Rosie Napravnik

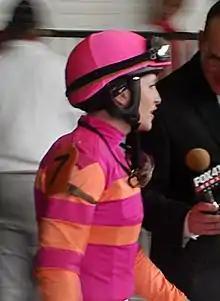
Napravnik at the 2011 Kentucky Derby

In 2012 Napravnik became the first woman jockey to win the Kentucky Oaks, riding Believe You Can. The race was also her first Grade I win. She then rode in the Belmont Stakes for the first time, finishing fifth aboard Five Sixteen. Later that year, she won the Breeders' Cup Juvenile aboard Shanghai Bobby, becoming only the second woman jockey to win a Breeder's Cup race. She received one minor injury in 2012: a non-displaced fracture of her toe, obtained when her horse hit the side of the starting gate at Saratoga. She finished the race and returned to ride the next day. She ended the year ranked 8th in national earnings, winning $12,451,713, which surpassed the earnings and national placing record for a female jockey previously held by Julie Krone. As a result, sports analysts viewed her as the most successful woman jockey since Krone.